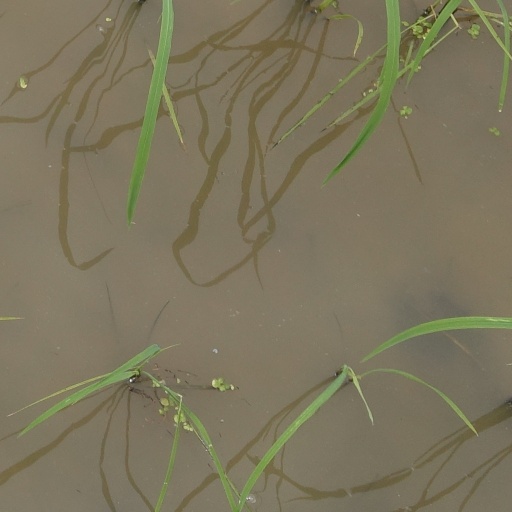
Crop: rice